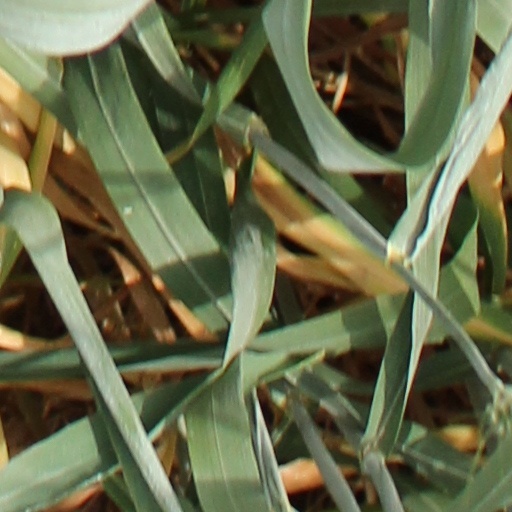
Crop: wheat